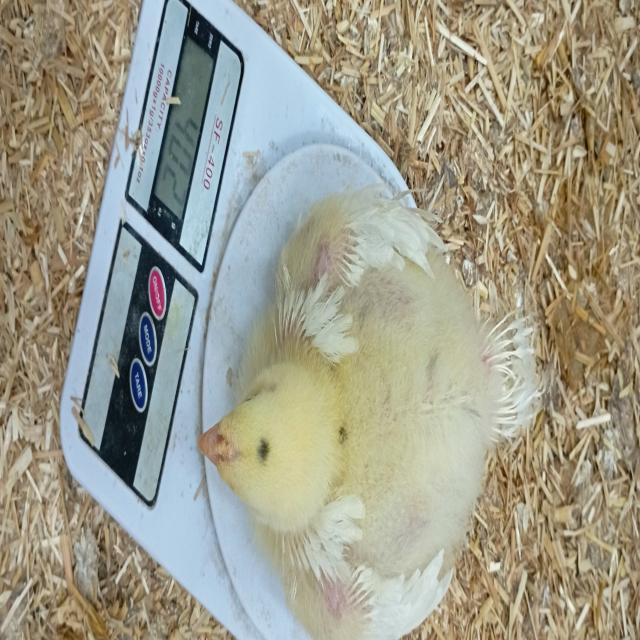
Weight: 401 g